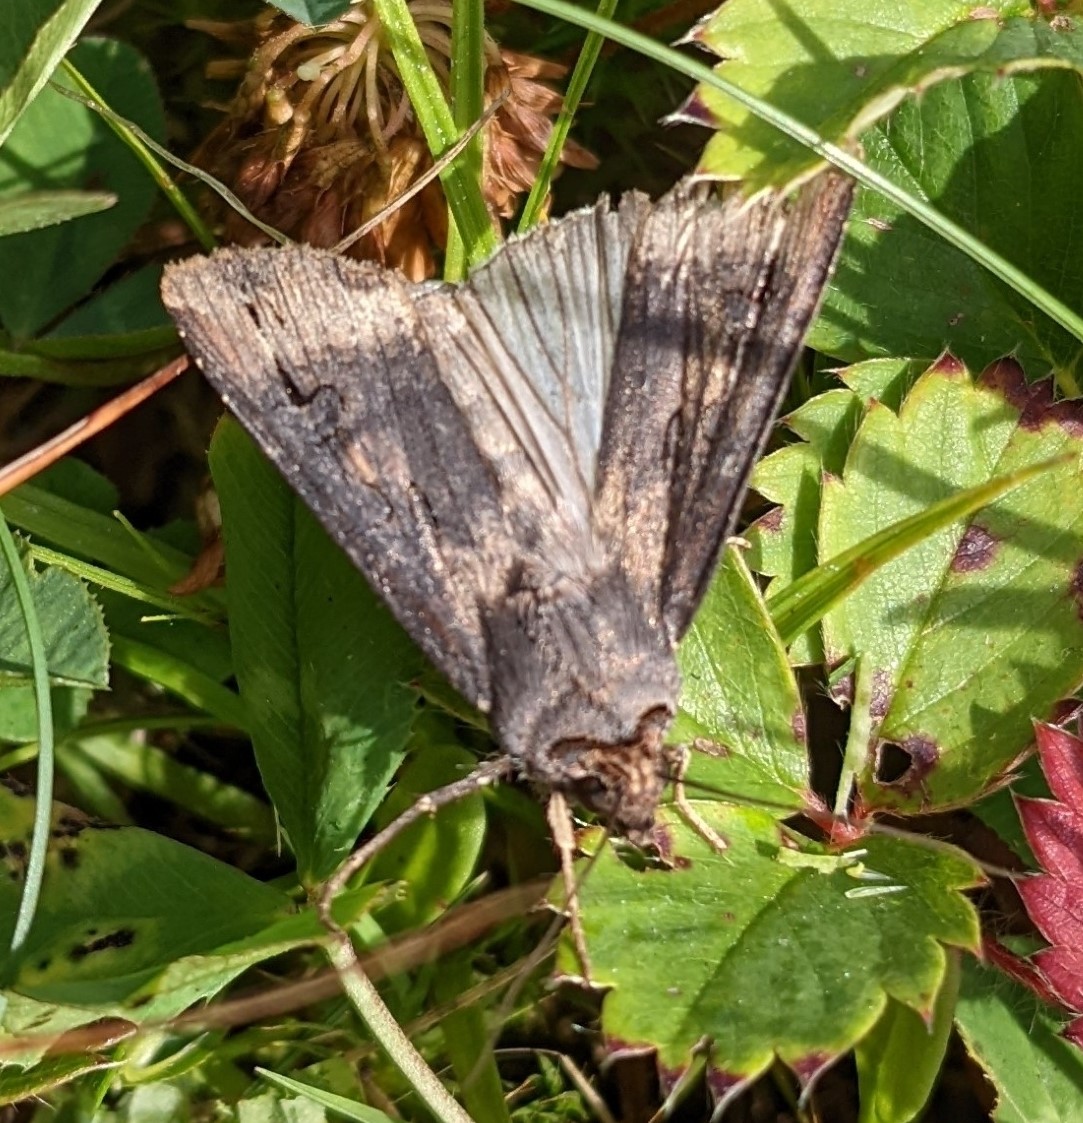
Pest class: cutworms